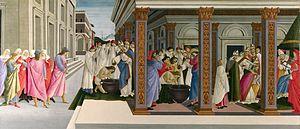
Saint Zénobe dit aussi San Zanobi, Zenobius ou San Zenobio est vénéré comme premier évêque de Florence. Sa fête est le 25 mai.
Les Scènes de la vie de saint Zénobe est une série de quatre peintures de Sandro Botticelli exécutées entre 1500 et 1505.